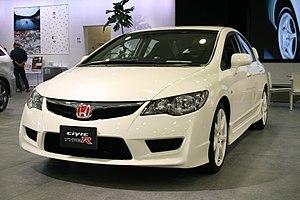
La Honda Civic type R est une voiture de la marque Honda. Il s'agit de la version sportive de la Civic.